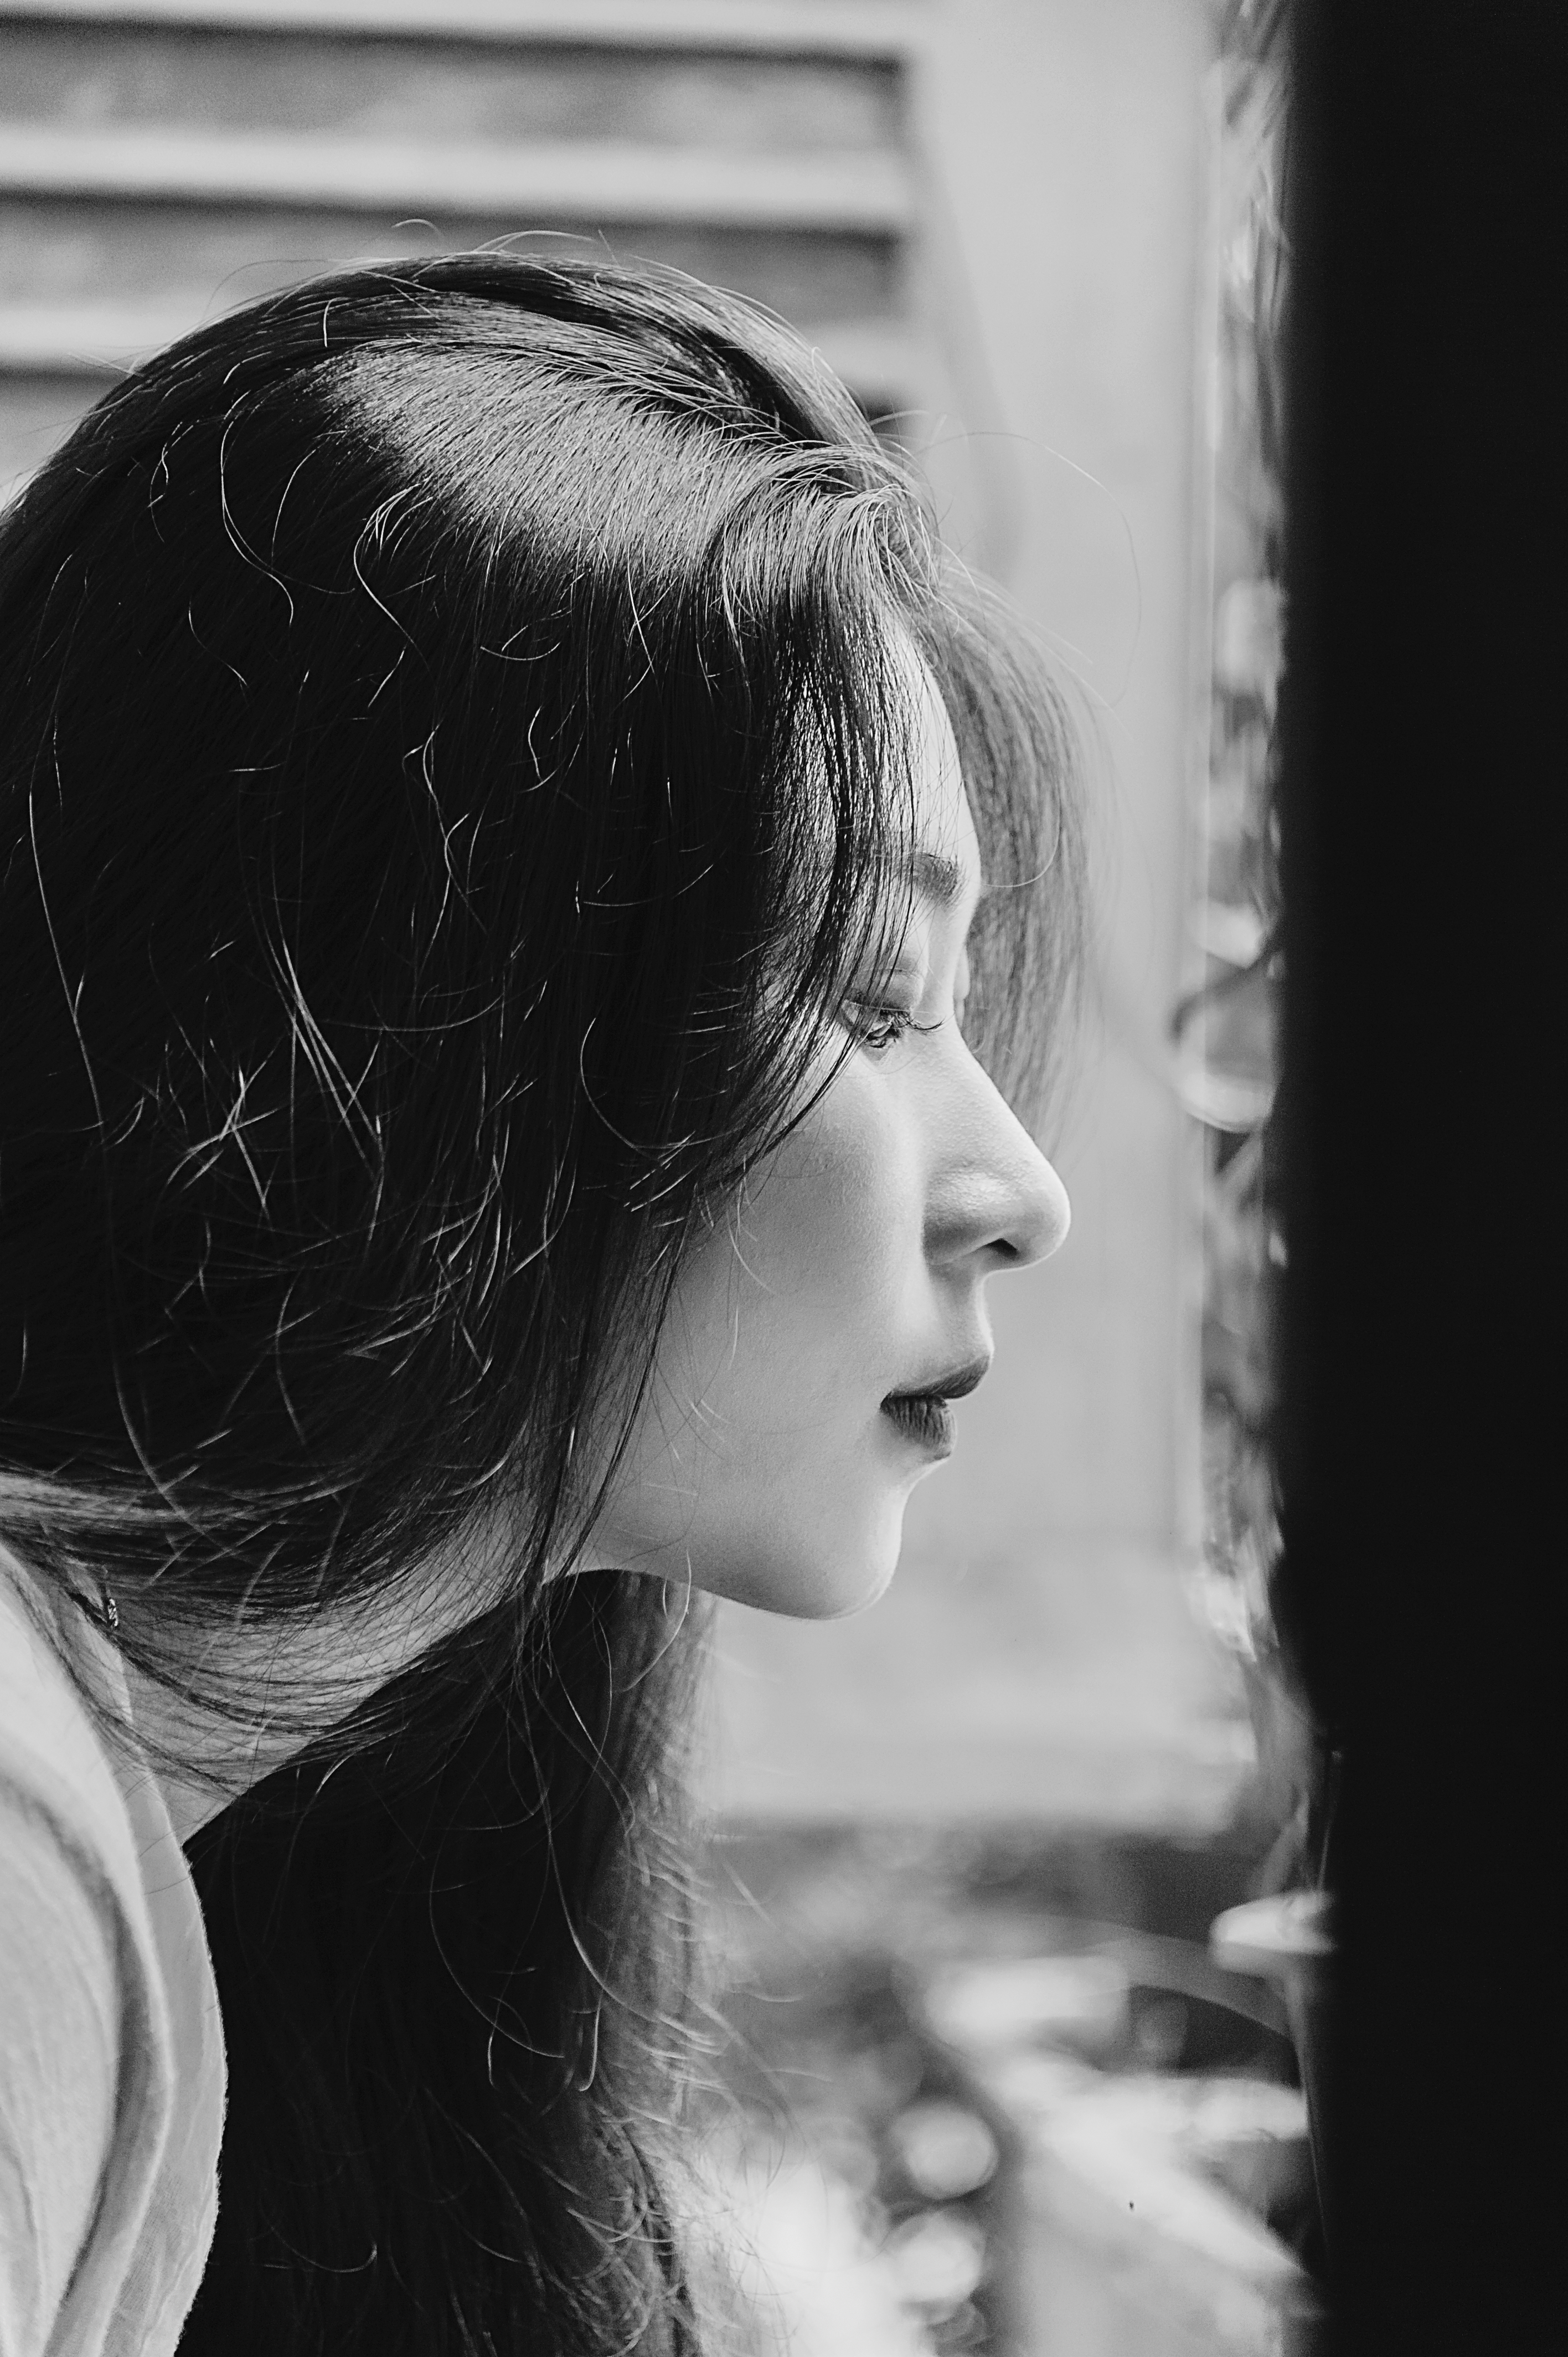
cute, lovely, photography, portrait, landscape, beauty, beautiful, light, wallpaper, alive, natural, simple, girl, smile, sad, alone, baby, face, hair, photograph, black, black and white, person, monochrome photography, nose, lady, head, snapshot, eye, forehead, black hair, monochrome, hair accessory, organ, photo shoot, portrait photography, long hair, headpiece, vintage clothing, darkness, retro style, stock photography